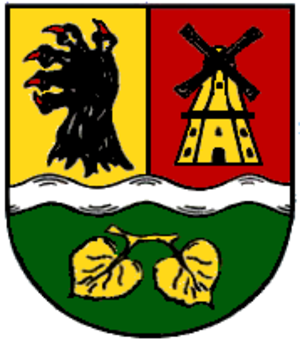
Eystrup est une municipalité allemande du land de Basse-Saxe et l'arrondissement de Nienburg/Weser. En 2014, elle comptait 3 298 hab.